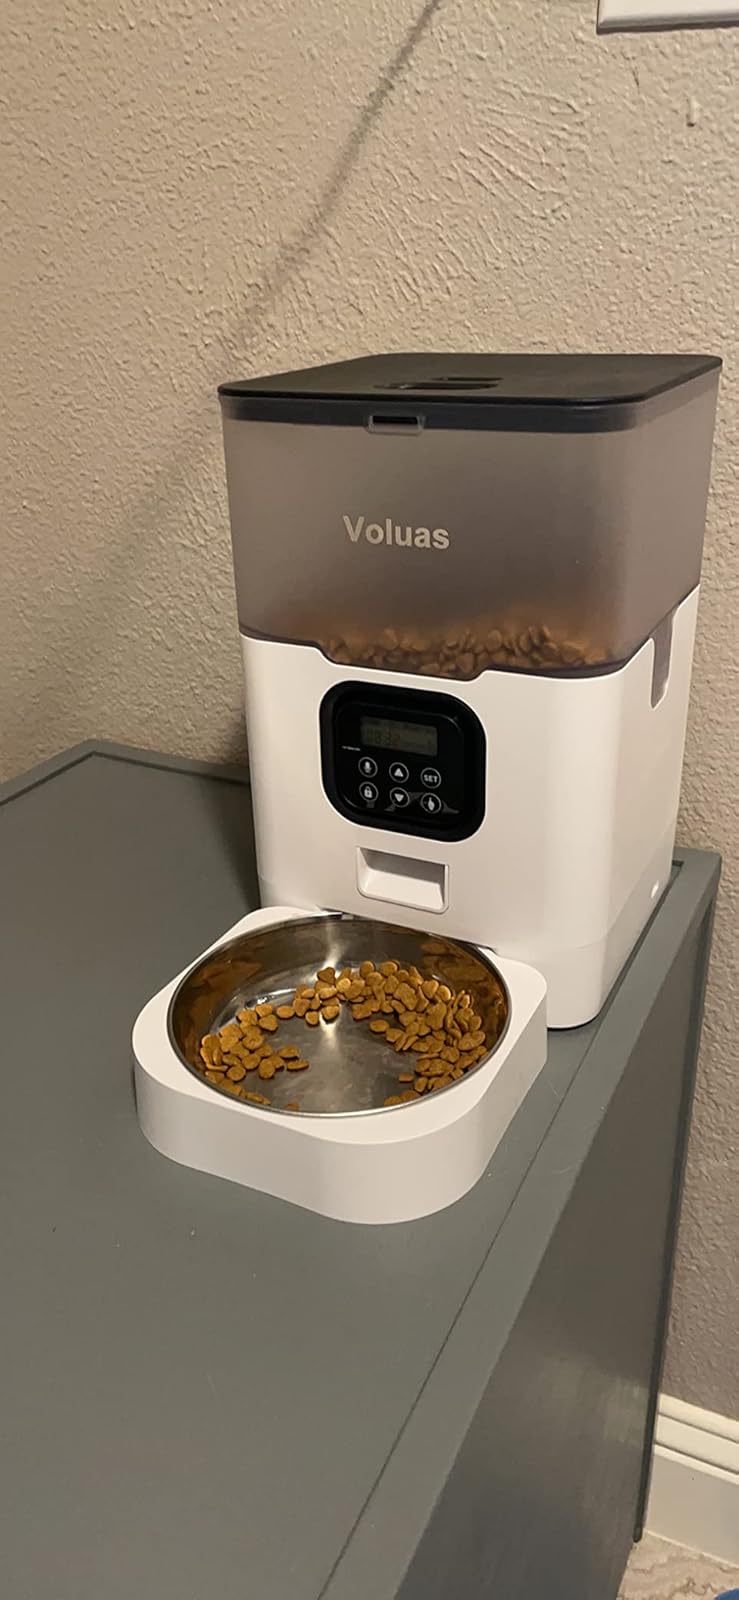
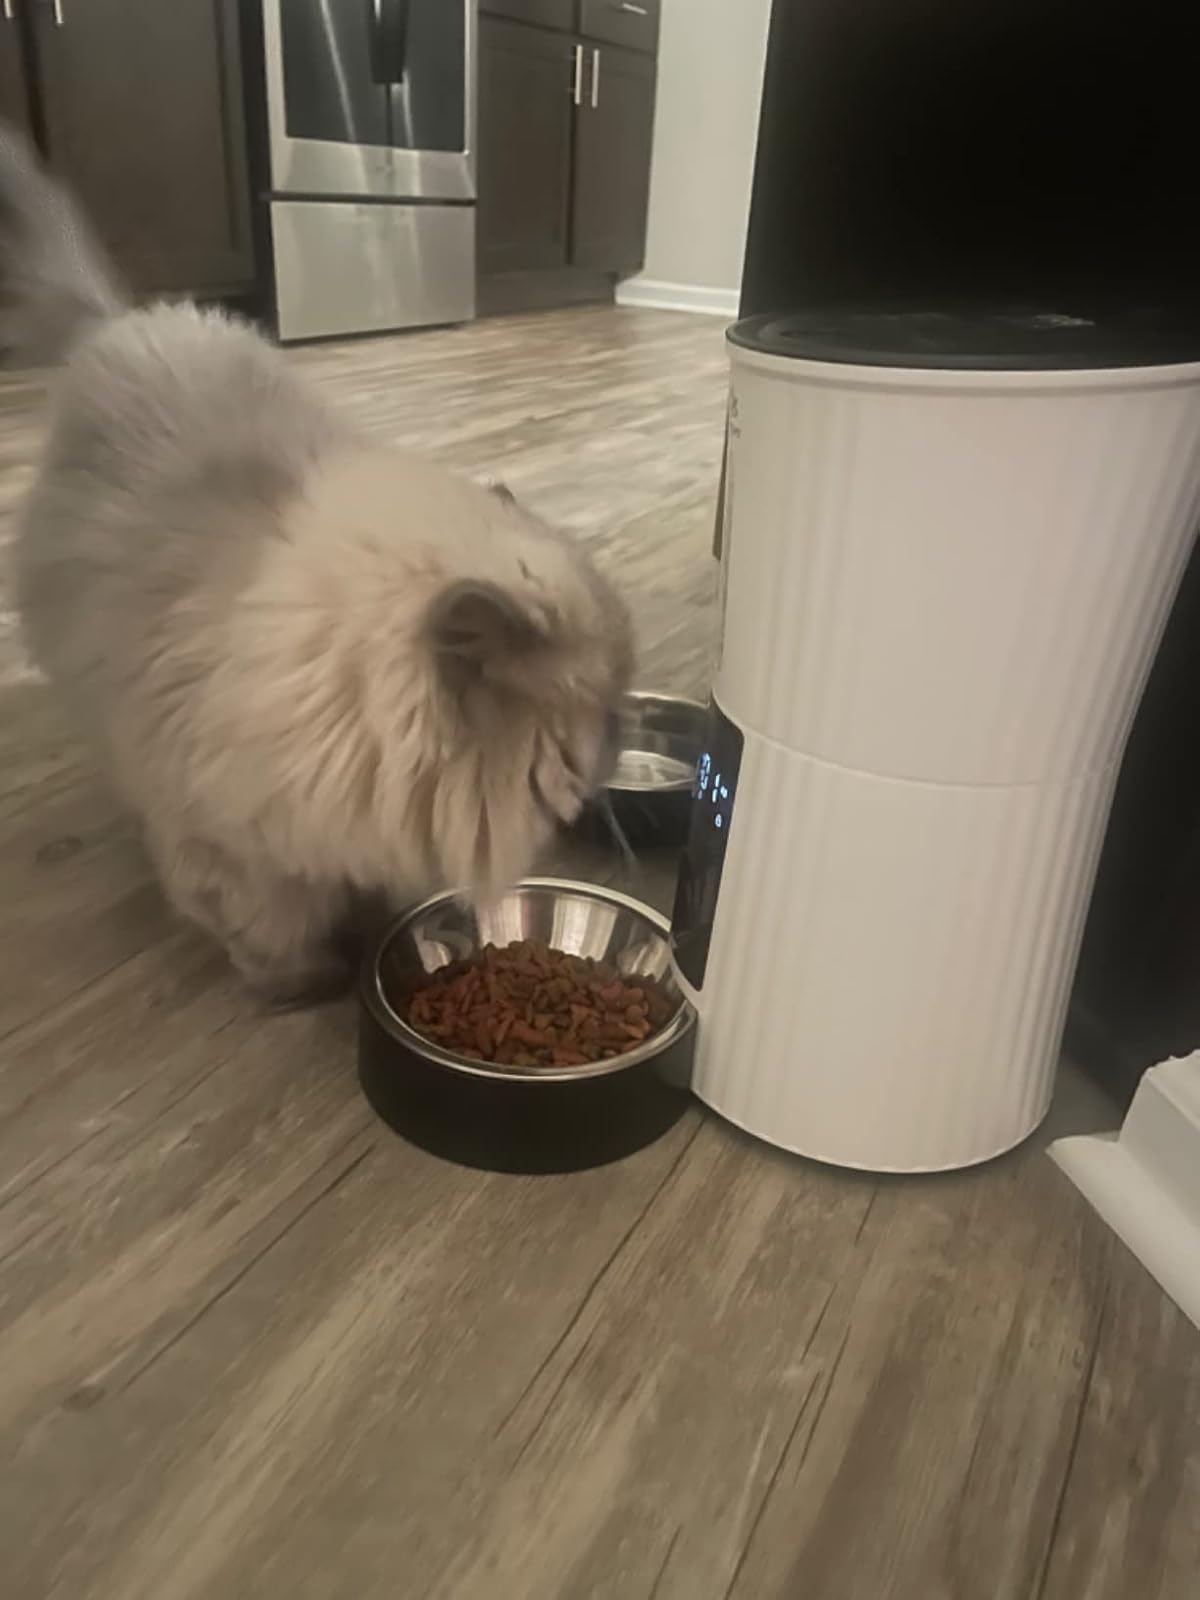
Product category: items_feeder
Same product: no